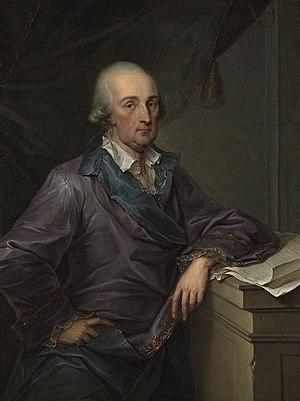
Le château Borély est un château-bastide de style néo-classique du XVIIIᵉ siècle, du quartier de Bonneveine, dans le 8ᵉ arrondissement de Marseille, dans les Bouches-du-Rhône en Provence-Alpes-Côte d'Azur. Associé au parc Borély et hippodrome-golf Marseille Borély, il est classé aux monuments historiques depuis 1936, et héberge avec son riche décor d'origine le musée des Arts décoratifs, de la Faïence et de la Mode depuis Marseille-Provence 2013.